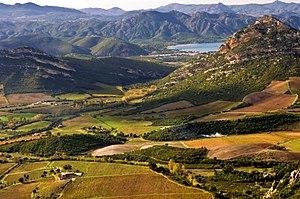
Vignoble de l'AOC Patrimonio près de Saint-Florent
Le patrimonio est un vin d'appellation d'origine contrôlée produit autour du golfe de Saint-Florent, dans le département de la Haute-Corse.
Le site Conca d'Oru, vignoble de Patrimonio - golfe de Saint-Florent a reçu le Label Grand Site de France en mars 2017. C'est le dix-septième site labellisé et le second en Corse.
Le paysage en France désigne les paysages, c'est-à-dire « une partie de territoire telle que perçue par les populations, dont le caractère résulte de l'action de facteurs naturels et/ou humains et de leurs interrelations » ; leur état, les menaces et les acteurs.